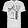
Label: T - shirt / top